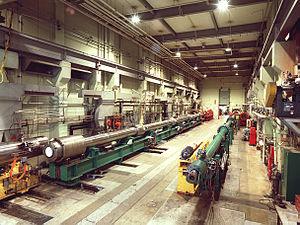
L'Arnold Engineering Development Complex est un centre d'essais pour l'aéronautique et le spatial de l'US Air Force situé sur le site de l'Arnold Air Force Base à Tullahoma. Il a été créé en 1950 sous le nom de Arnold Engineering Development Center qu'il a conservé jusqu'en 2012 et dépend de l'Air Force Test Center. Il succède à l'Air Engineering Development Division créée en 1949.